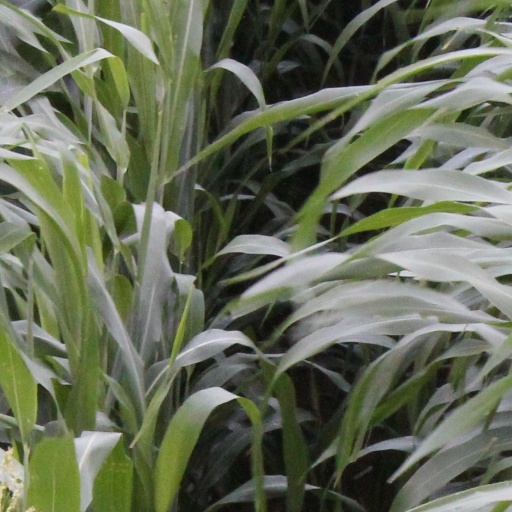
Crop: sorghum